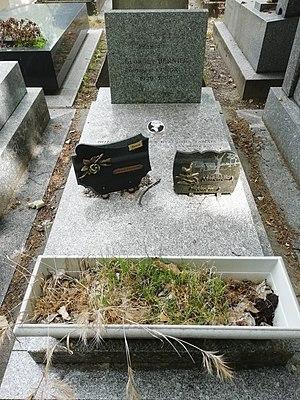
Tombe de Georget Bernier alias Professeur Choron au cimetière du Montparnasse.
Georget Bernier, dit le professeur Choron ou Georges Bernier, est un écrivain, journaliste satirique, humoriste et chanteur français, né le 21 septembre 1929 à La Neuville-aux-Bois et mort le 10 janvier 2005 à Paris. Créateur et animateur de plusieurs journaux, il est notamment le cofondateur des magazines Hara-Kiri et Charlie Hebdo. Son pseudonyme provient de la rue Choron où se trouvaient les premiers locaux de Hara-Kiri.